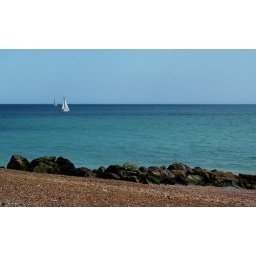
I took this picture because of the rocks and the sea in the back ground